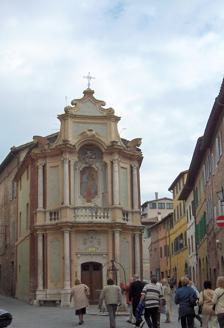
Building: Chapel of the Madonna del Rosario, Siena
Country: Italy
Year built: 1656
Former Church in Siena, today staple of the Contrada Chiocciola The Chapel of the Madonna del Rosario is a small, Baroque style, originally Roman Catholic , but now deconsecrated oratory or church located between  via San Marco and via della Diana in the contrada of the Chiocciola (snail), in the city of Siena , Tuscany , Italy . It association with the neighborhood also gained the scenic building the name of the Chapel of the Chiocciola . The chapel is located some 200 meters west and uphill of Porta San Marco Facade of the Chapel 43°18′46″N 11°19′38″E / 43.312845°N 11.327327°E / 43.312845; 11.327327 History The oratory was built with funds provided by the neighborhood between 1655 and 1656, designed by Giacomo Franchini , and has stucco decoration by Pietro d'Austo Montini . In the facade, the stucco God the father with angels emerges above the repainted fresco of the Madonna and child painted in 1742 by Francesco Feliciati . Below is a primitive fresco of a snail. The site originally held an icon of the Virgin painted by Jacopo di Mino del Pellicciaio . The oratory was deconsecrated in 1813, and became an armory. The well in front of the church was built in the early 16th century. The former church is now used as a place to rest horses after the Palio , and the interior artwork and devotional services were moved to the nearby Oratory of Santi Pietro e Paolo . References